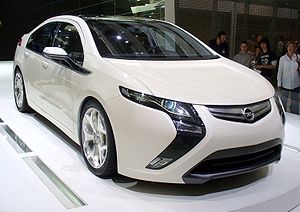
Opel Ampera
Opel Ampera
Opel Ampera er en konstant eldreven plug-in hybridbil fra Opel introduceret i 2011. Modellen er teknisk set en elbil med batterier som kan oplades fra elnettet. Bilen har også en benzinmotor som der tilkoblet en elektrisk generator der kan oplade batterierne. Bilen der er en stor mellemklassebil vandt titlerne Årets Bil i Danmark og Årets Bil i Europa 2012.